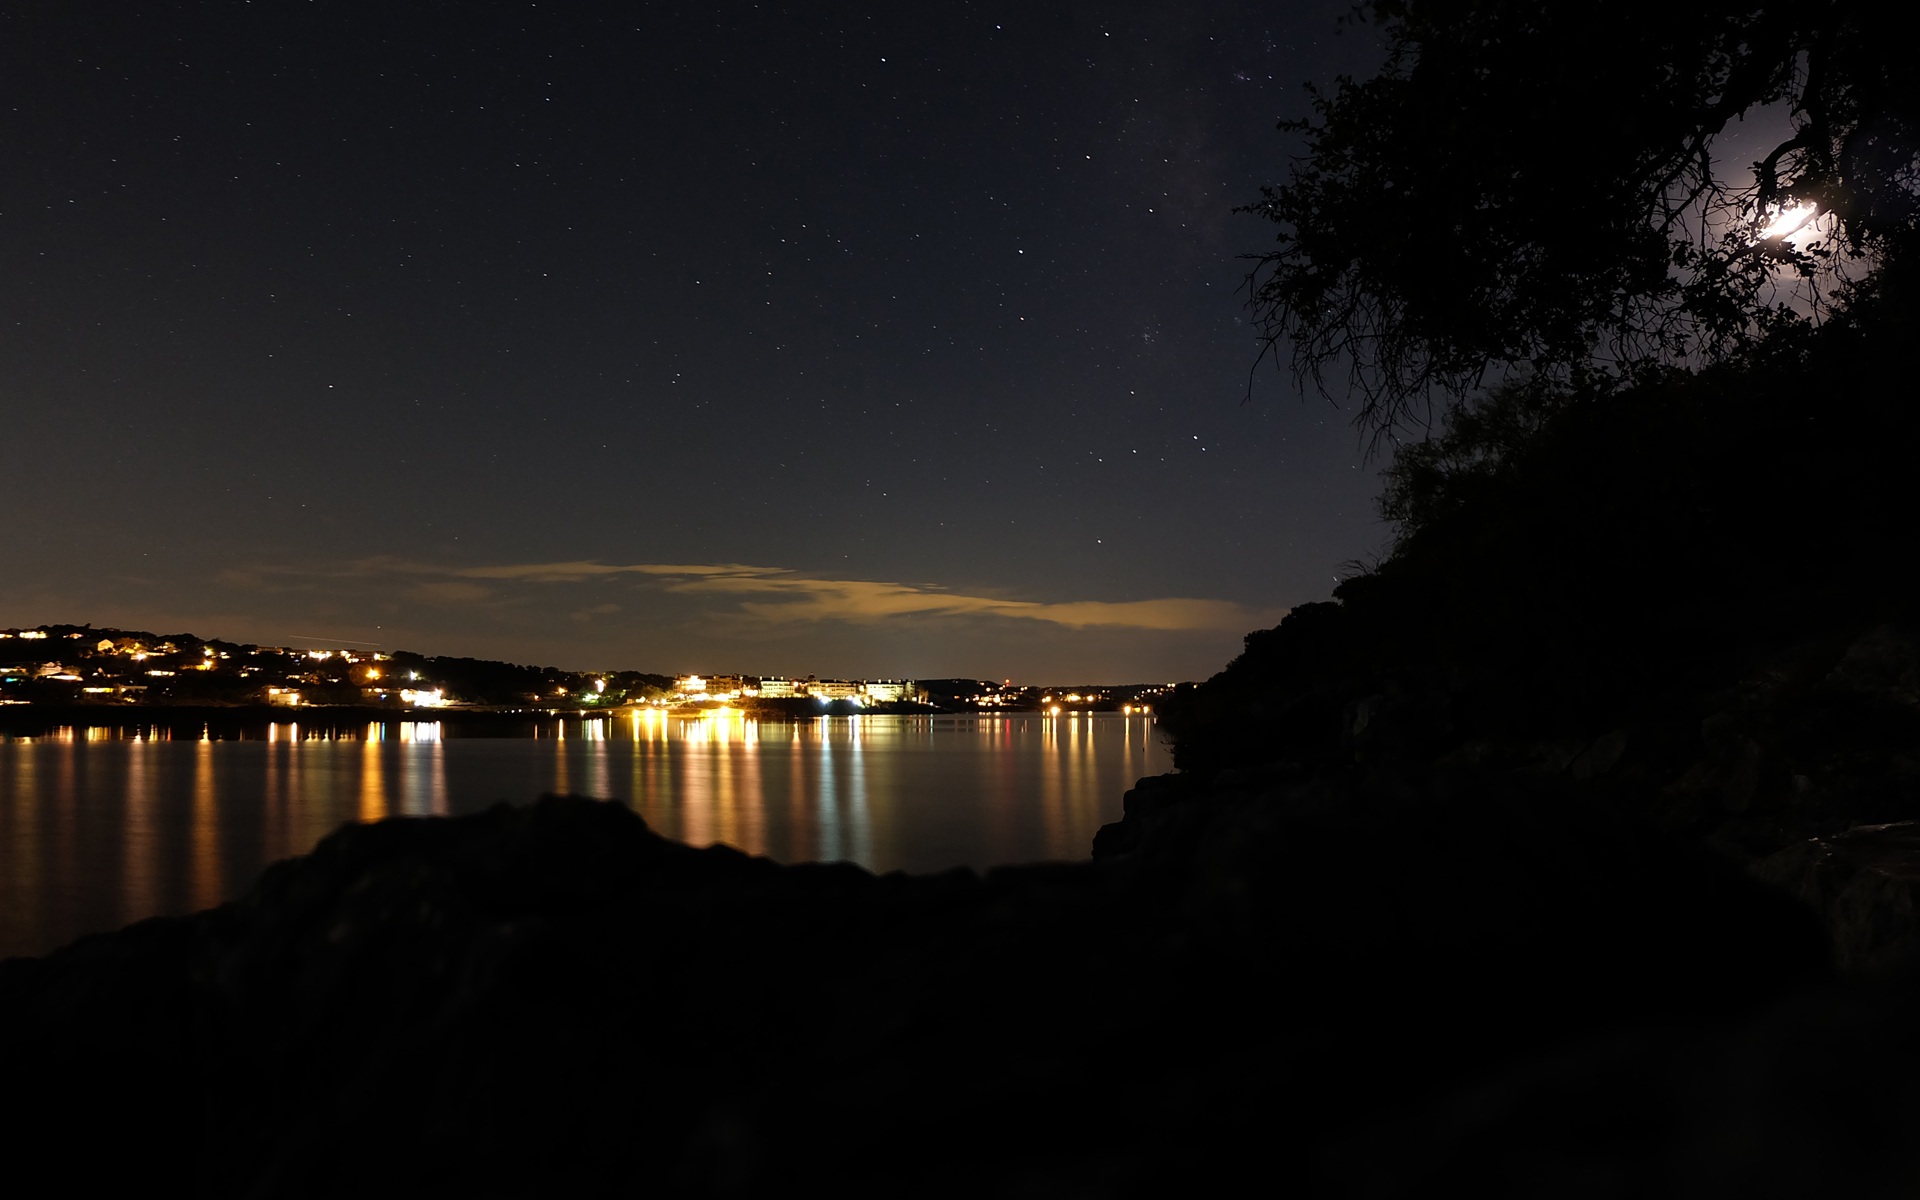
landscape, water, nature, outdoor, light, sky, night, morning, star, lake, view, dawn, atmosphere, river, summer, travel, dark, dusk, foliage, evening, reflection, natural, park, darkness, lighting, moon, moonlight, mirror, texas, austin, mirror reflection, astronomical object, atmospheric phenomenon, night shot, pace bend park